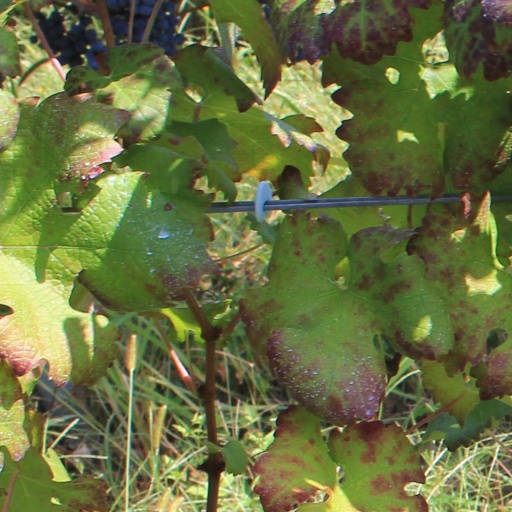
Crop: grape